M62 locomotive

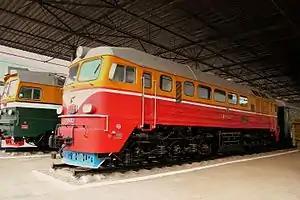
Kŭmsŏng 8002, a North Korean-built copy of the M62.

Locomotive Naeyŏn 602 has a special red tablet mounted on it that states that this machine was personally inspected by Kim Il-sung.